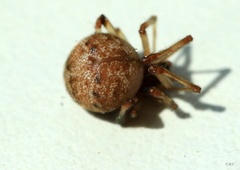
Species: Parasteatoda_tepidariorum